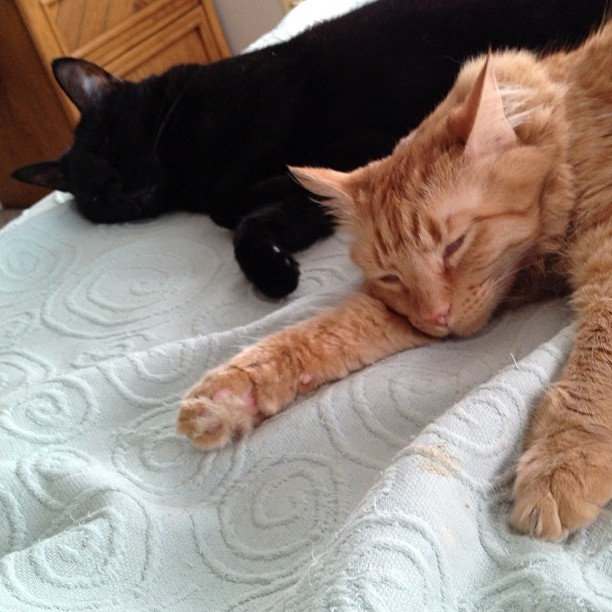
There are two cats sleeping besides each other on a bed
Orange cat and black cat laying on a white bed.
An orange cat laying next to a black cat.
Two cats are snuggled and sleeping on a bedspread.
One black and one golden cat asleep on a bed.